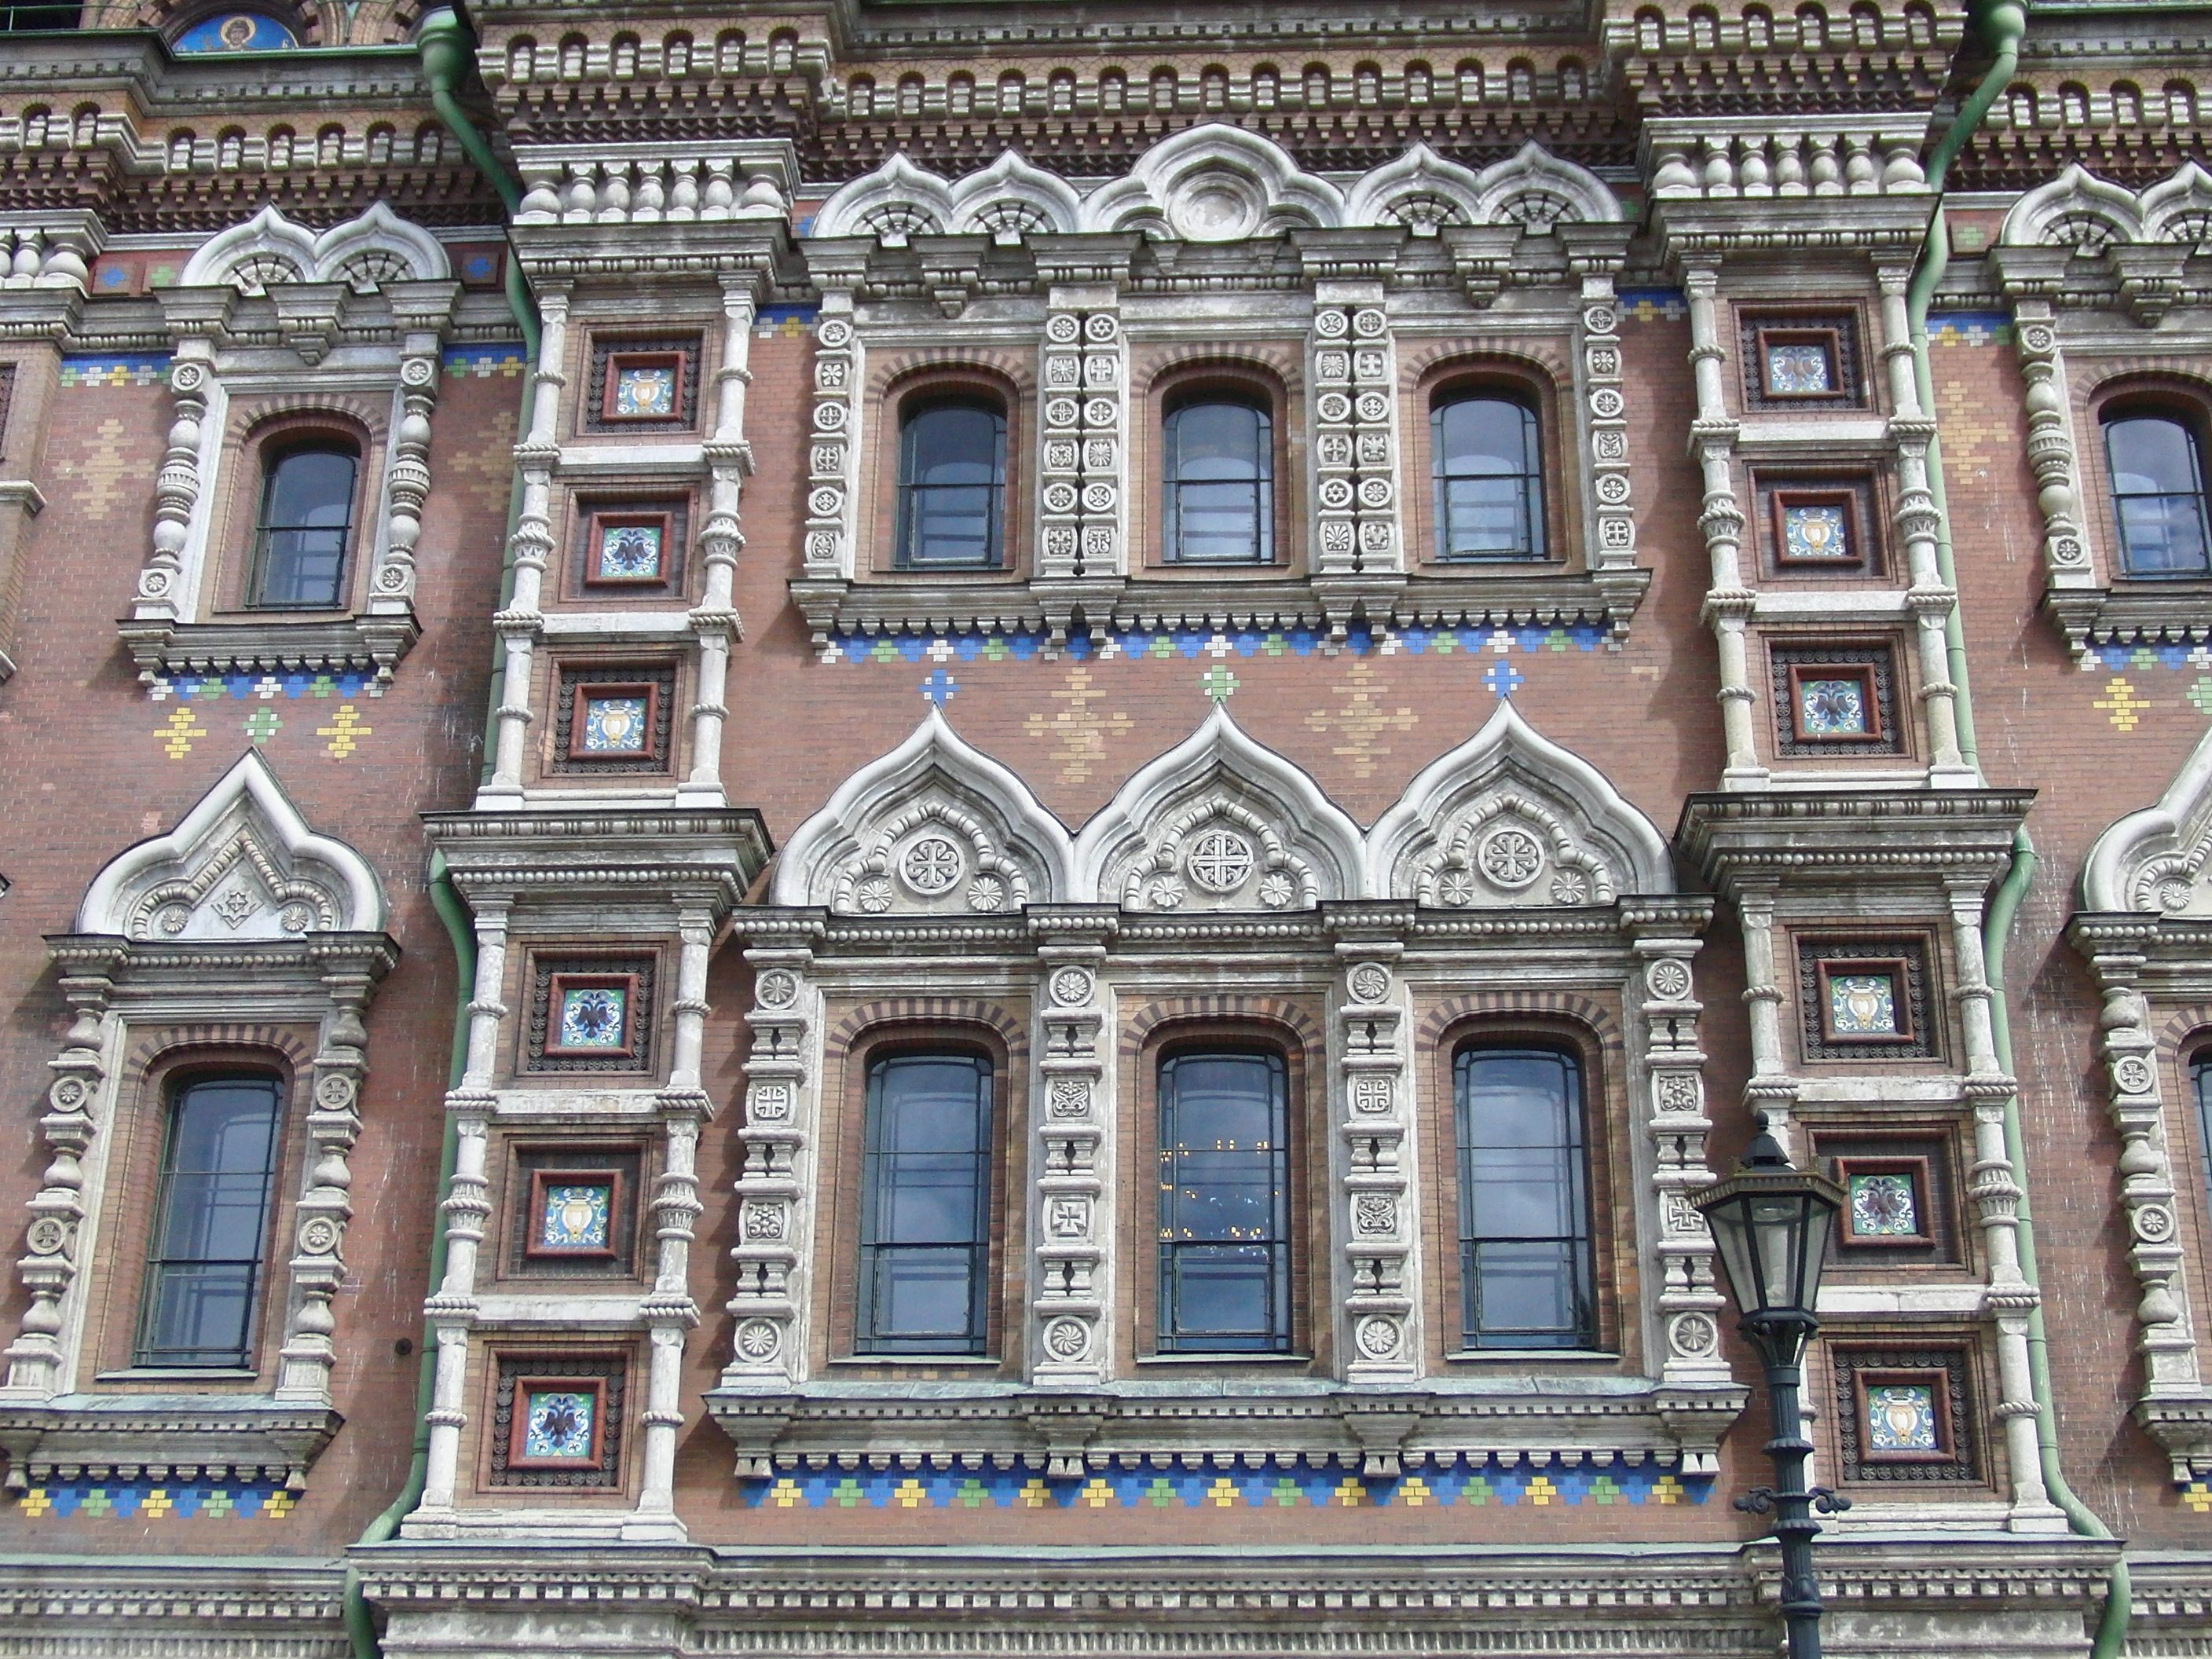
architecture, mansion, house, window, building, palace, downtown, museum, landmark, facade, church, synagogue, christianity, dome, estate, neighbourhood, st petersburg russia, classical architecture, urban area, savior on spilled blood